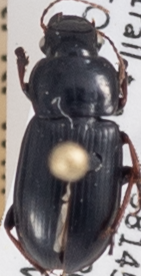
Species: Harpalus opacipennis
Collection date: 2018-07-26
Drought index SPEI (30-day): -1.348
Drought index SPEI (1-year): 1.834
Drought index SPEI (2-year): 1.01